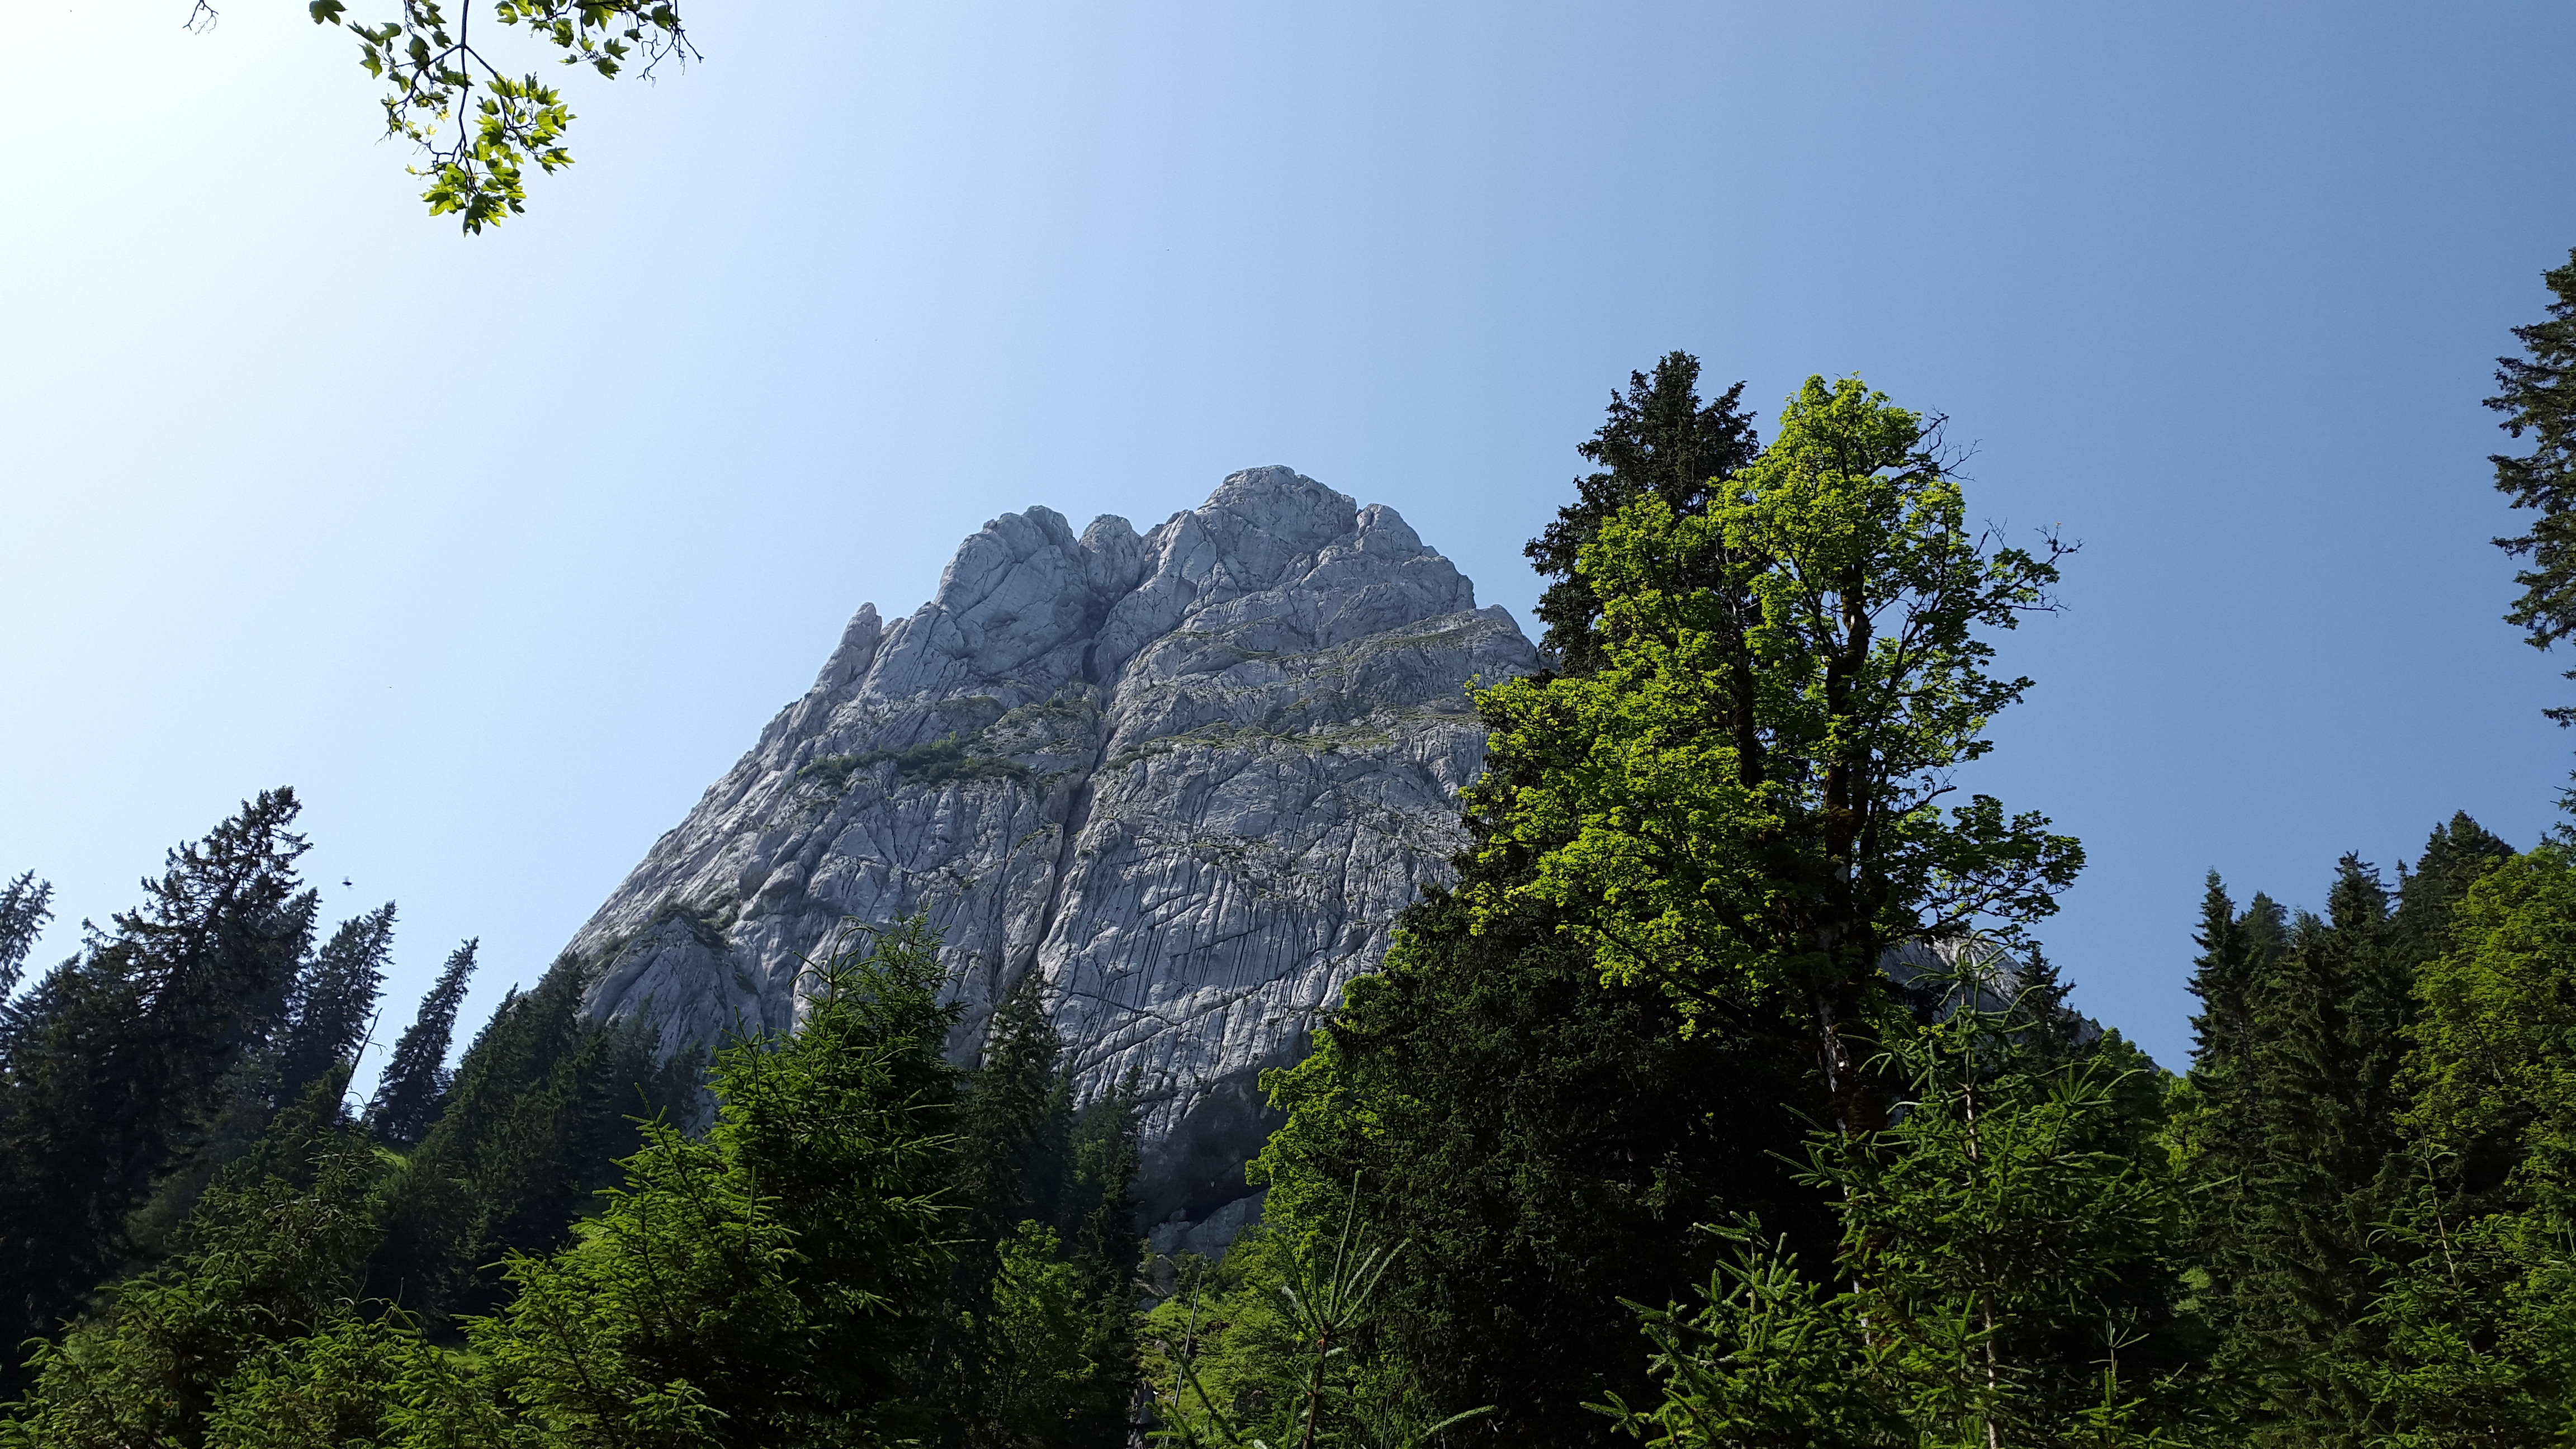
tree, nature, forest, wilderness, mountain, hill, adventure, mountain range, jungle, park, alpine, national park, ridge, summit, mountains, vegetation, rainforest, habitat, ecosystem, landform, north wall, alpine climbing, geiselstein, steep wall, biome, oberammergau alpine, ceedings, east wall, natural environment, geographical feature, woody plant, mountainous landforms